Pau, Pyrénées-Atlantiques

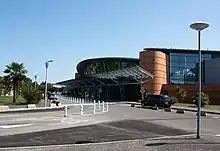
Pau-Pyrénées International Airport

The international airport of Pau-Pyrénées, located to the north-west in the commune of Uzein, is connected directly to Paris Charles-de-Gaulle and Paris-Orly, as well as airports in Marseille, Lyon, London, Southampton and Amsterdam, among other destinations. In 2009, it recorded 690,000 passengers, a decrease of more than 15%, making it the third busiest airport in Aquitaine after Bordeaux and Biarritz airports.